Yue-Sai Kan

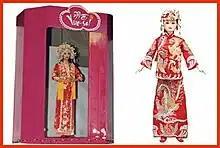
Kan designed and produced a line of Asian female dolls, known as the Yue-Sai WaWa ("doll" in Chinese).

In 1992, Kan successfully transformed herself from a TV personality to an entrepreneur by creating the Yue-Sai cosmetics brand which became China's leading cosmetics company, eventually selling products in more than 800 outlets through 23 regional companies in China's major markets. The company encouraged Chinese women to be proud of their image, and was an early entrant to the cosmetics industry in China. More than 90% of the Chinese population today recognizes the brand, which was purchased by L'Oréal in 2004. "Forbes" reported that Kan "is changing the face of the Middle Kingdom, one lipstick at a time". Kanstayed on as the Honorary Vice Chairman of L'Oreal China.